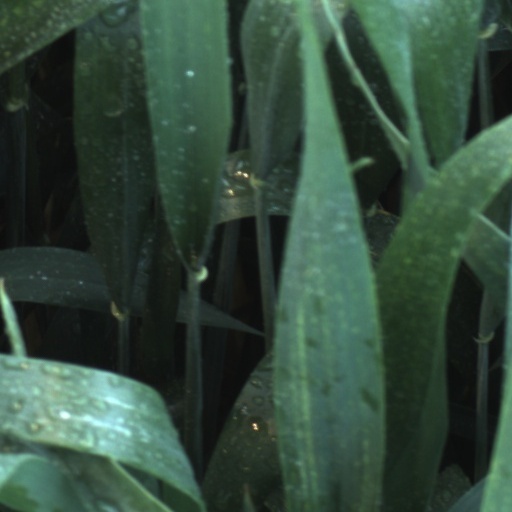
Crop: wheat